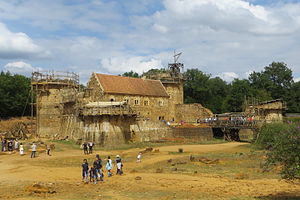
Guédelon / Billeder af opførslen
Guédelon er et byggeprojekt i Treigny, Frankrig. Formålet er at opføre en middelalderlig borg kun ved brug af teknikker og materialer der var kendt i Middelalderen. Projektet vil tage omkring 25 år, og når den står færdig i 2020'erne skulle den gerne være en autentisk rekonstruktion af en 1200-tals borg.